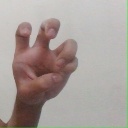
अक्षर: छ